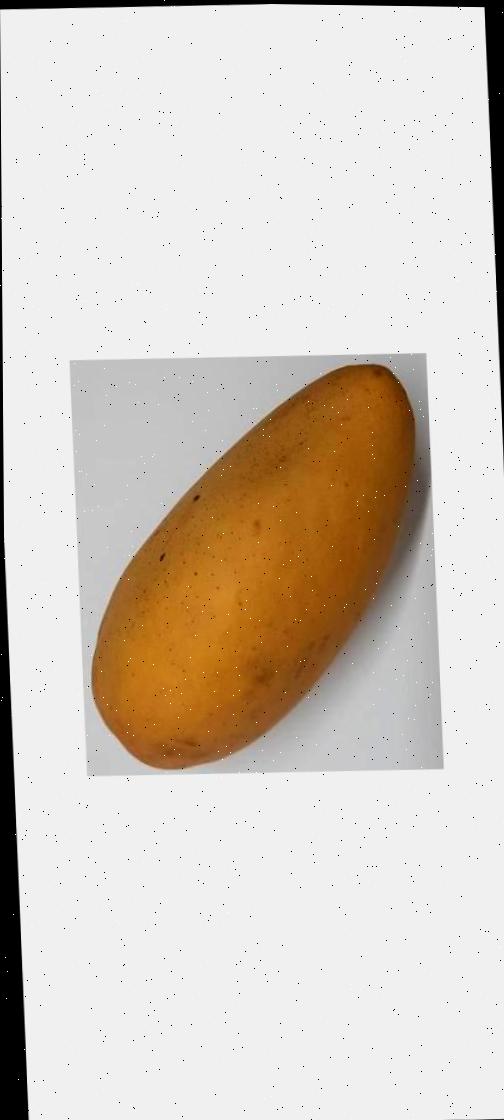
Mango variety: Katimon